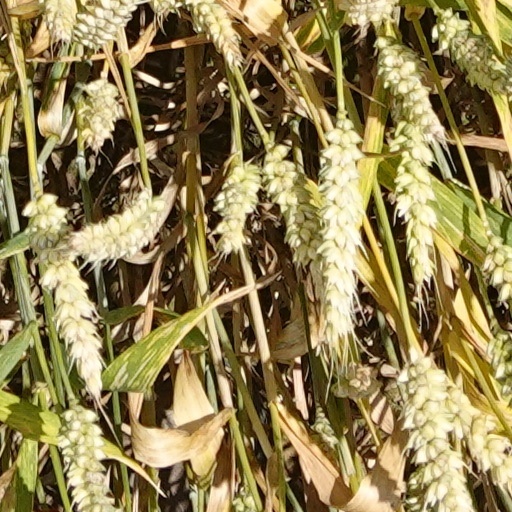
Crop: wheat